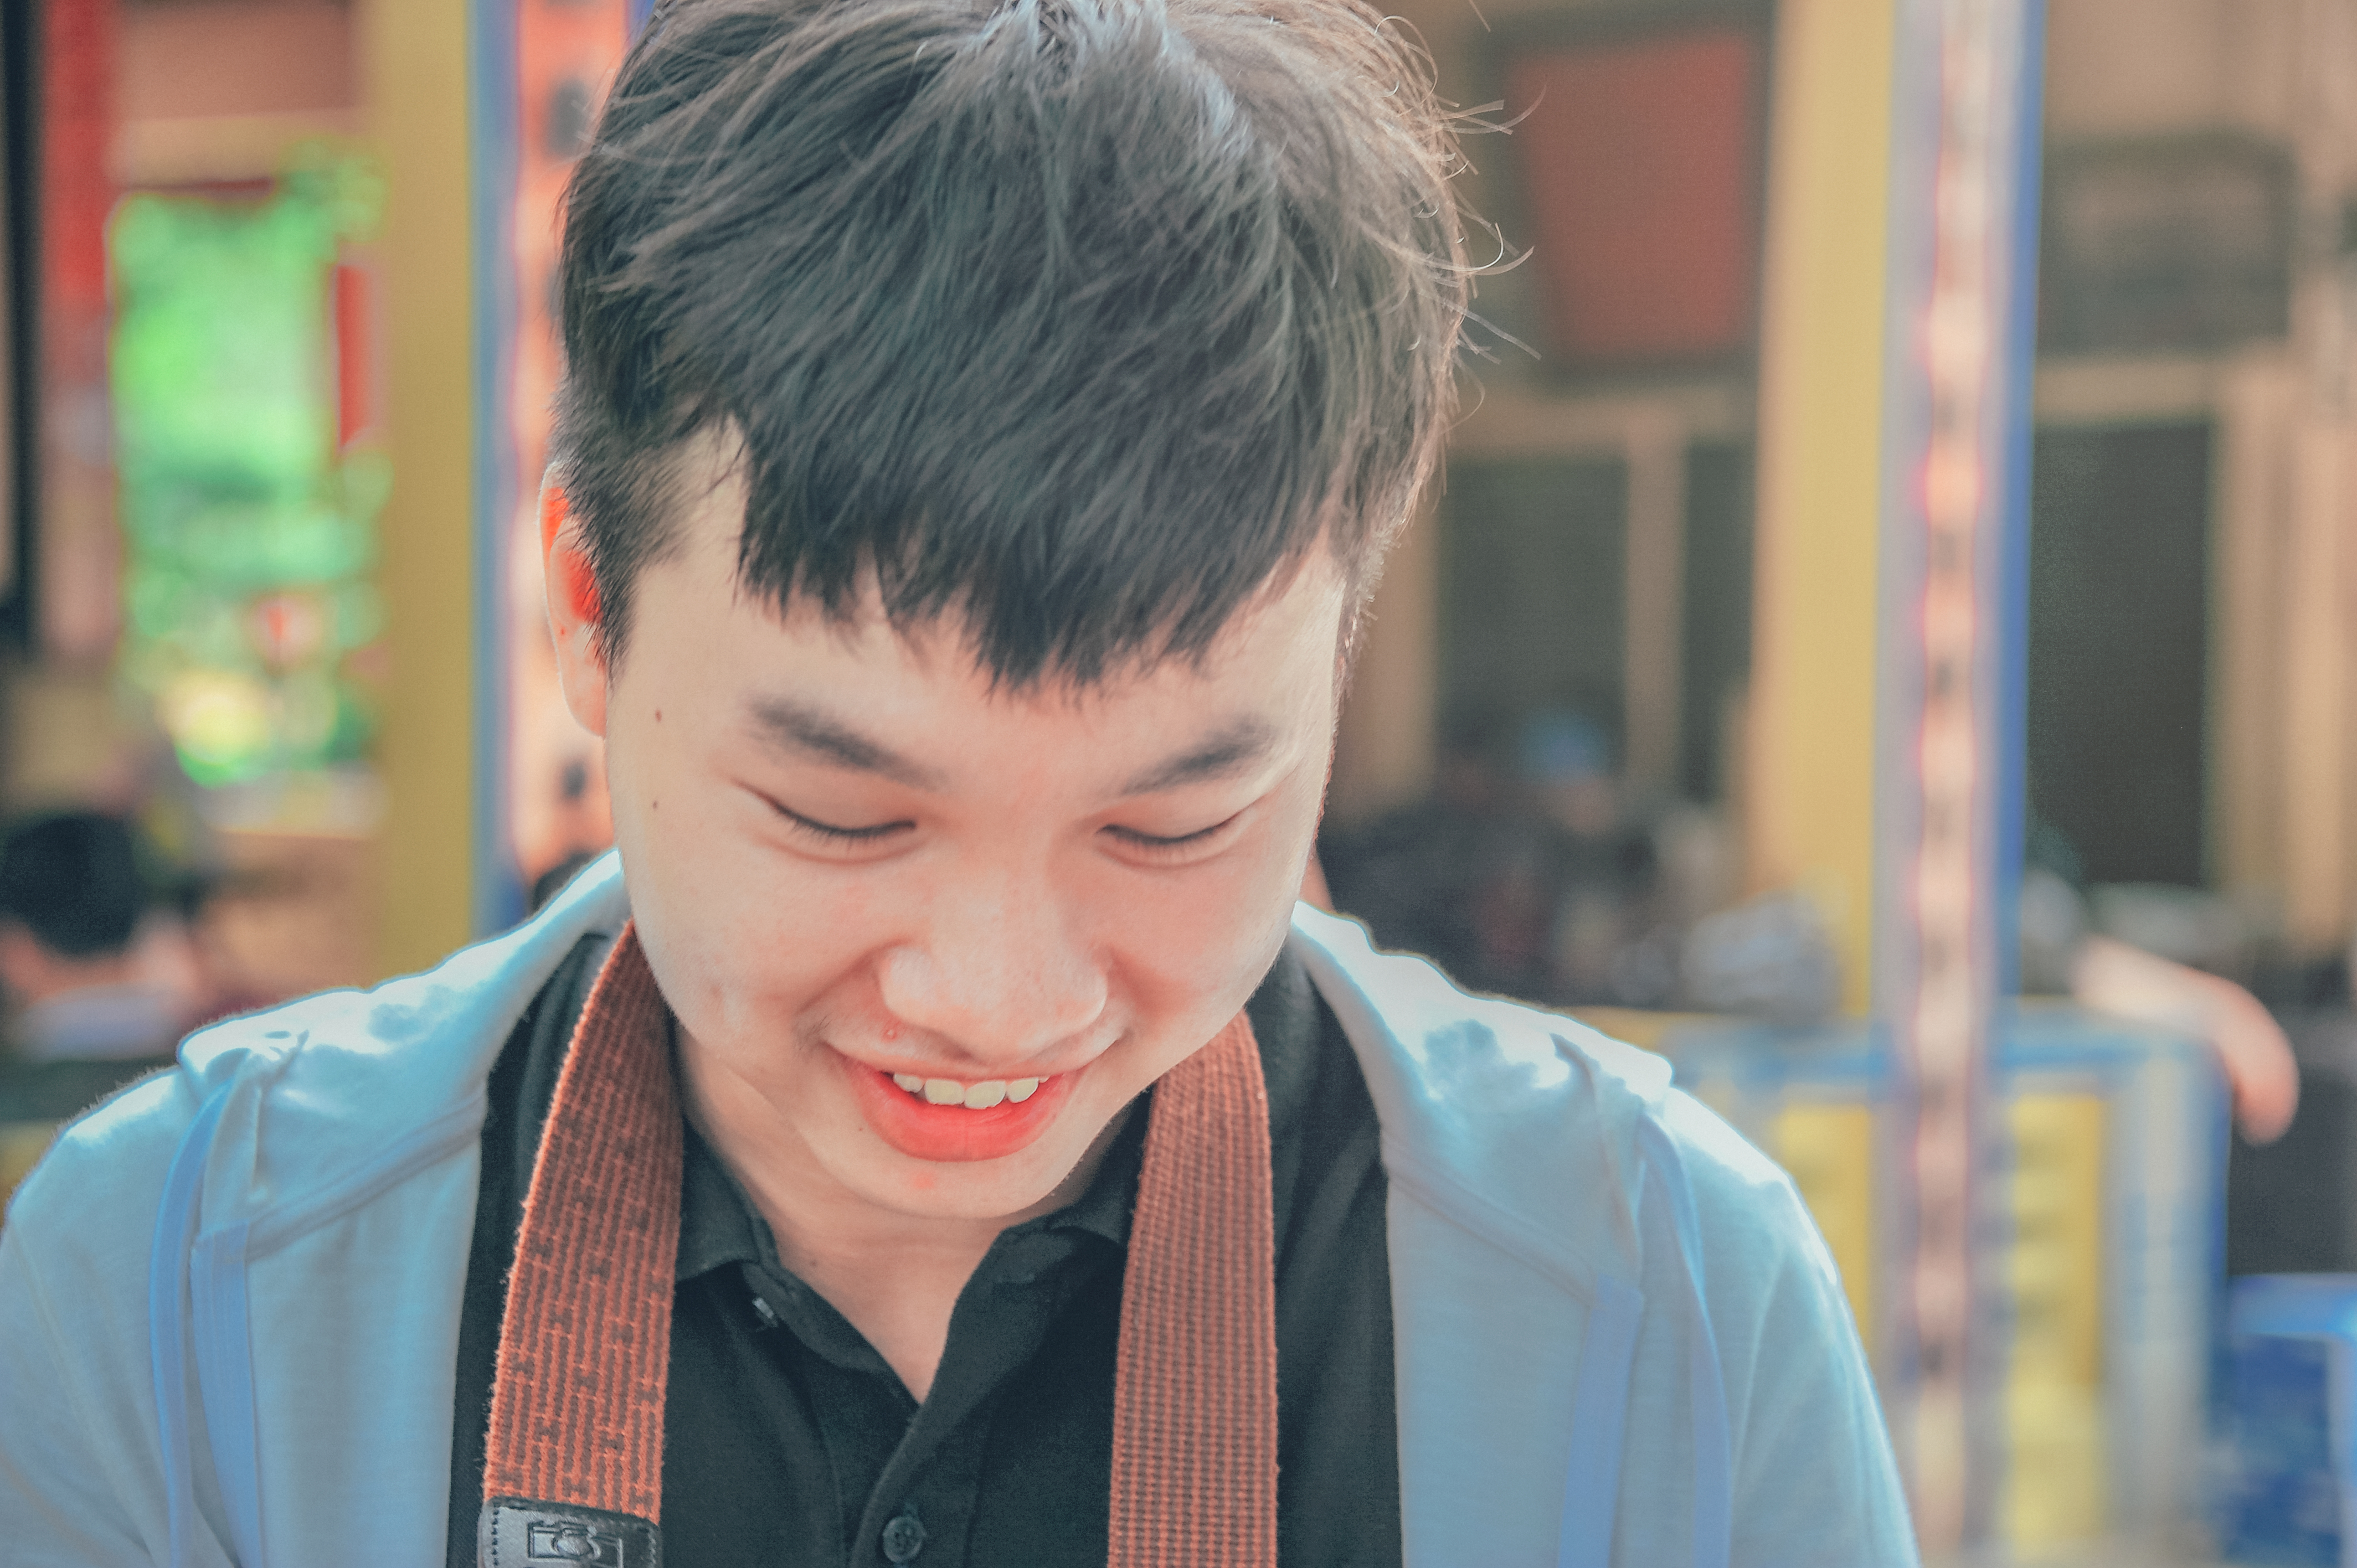
beautiful, boy, hair, photograph, facial expression, skin, smile, nose, emotion, hairstyle, photography, snapshot, forehead, eye, girl, chin, fun, cheek, human, portrait, cool, laughter, happiness, portrait photography, child, ear